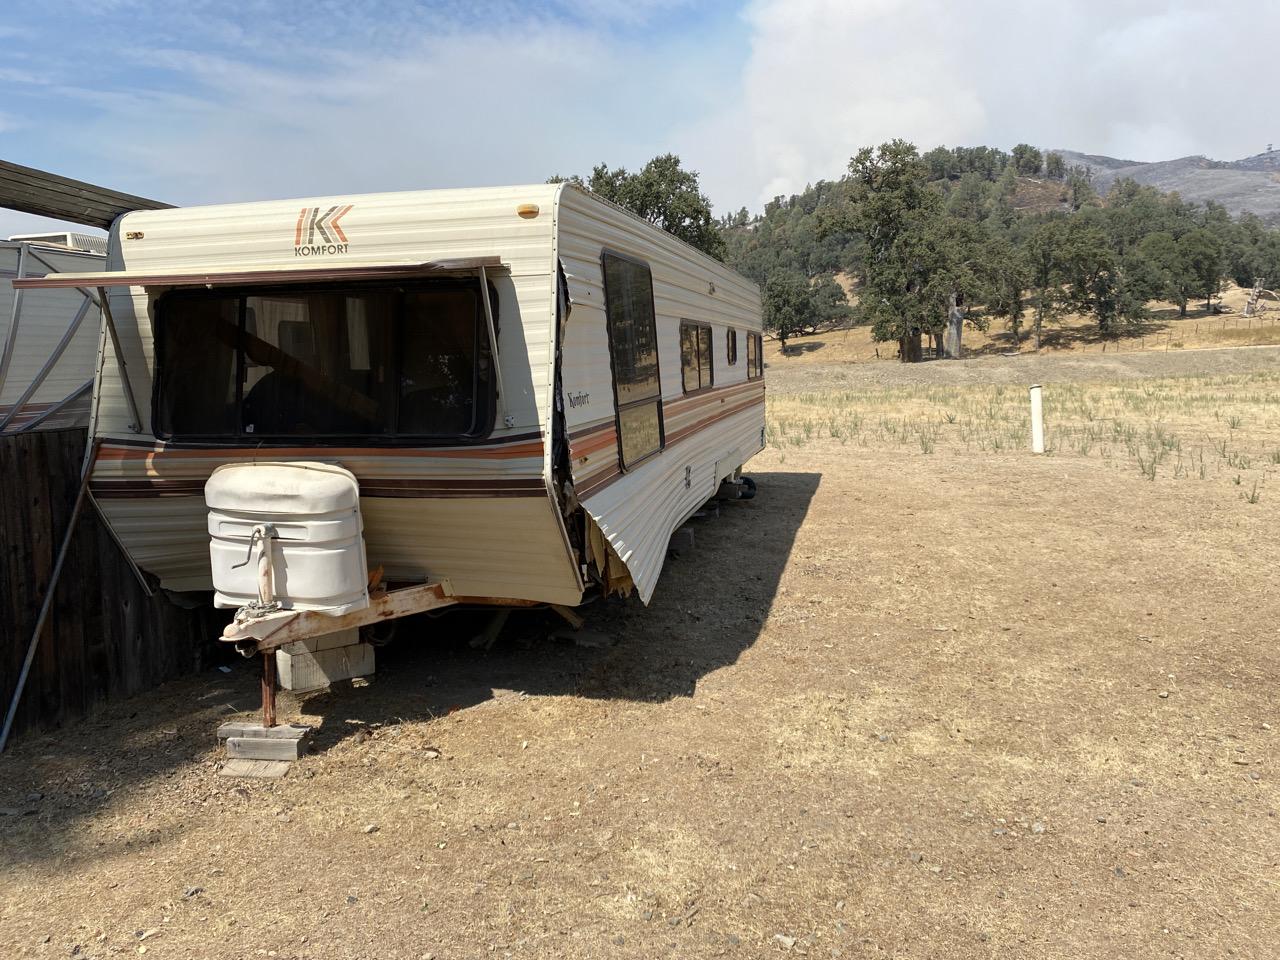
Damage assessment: no_damage